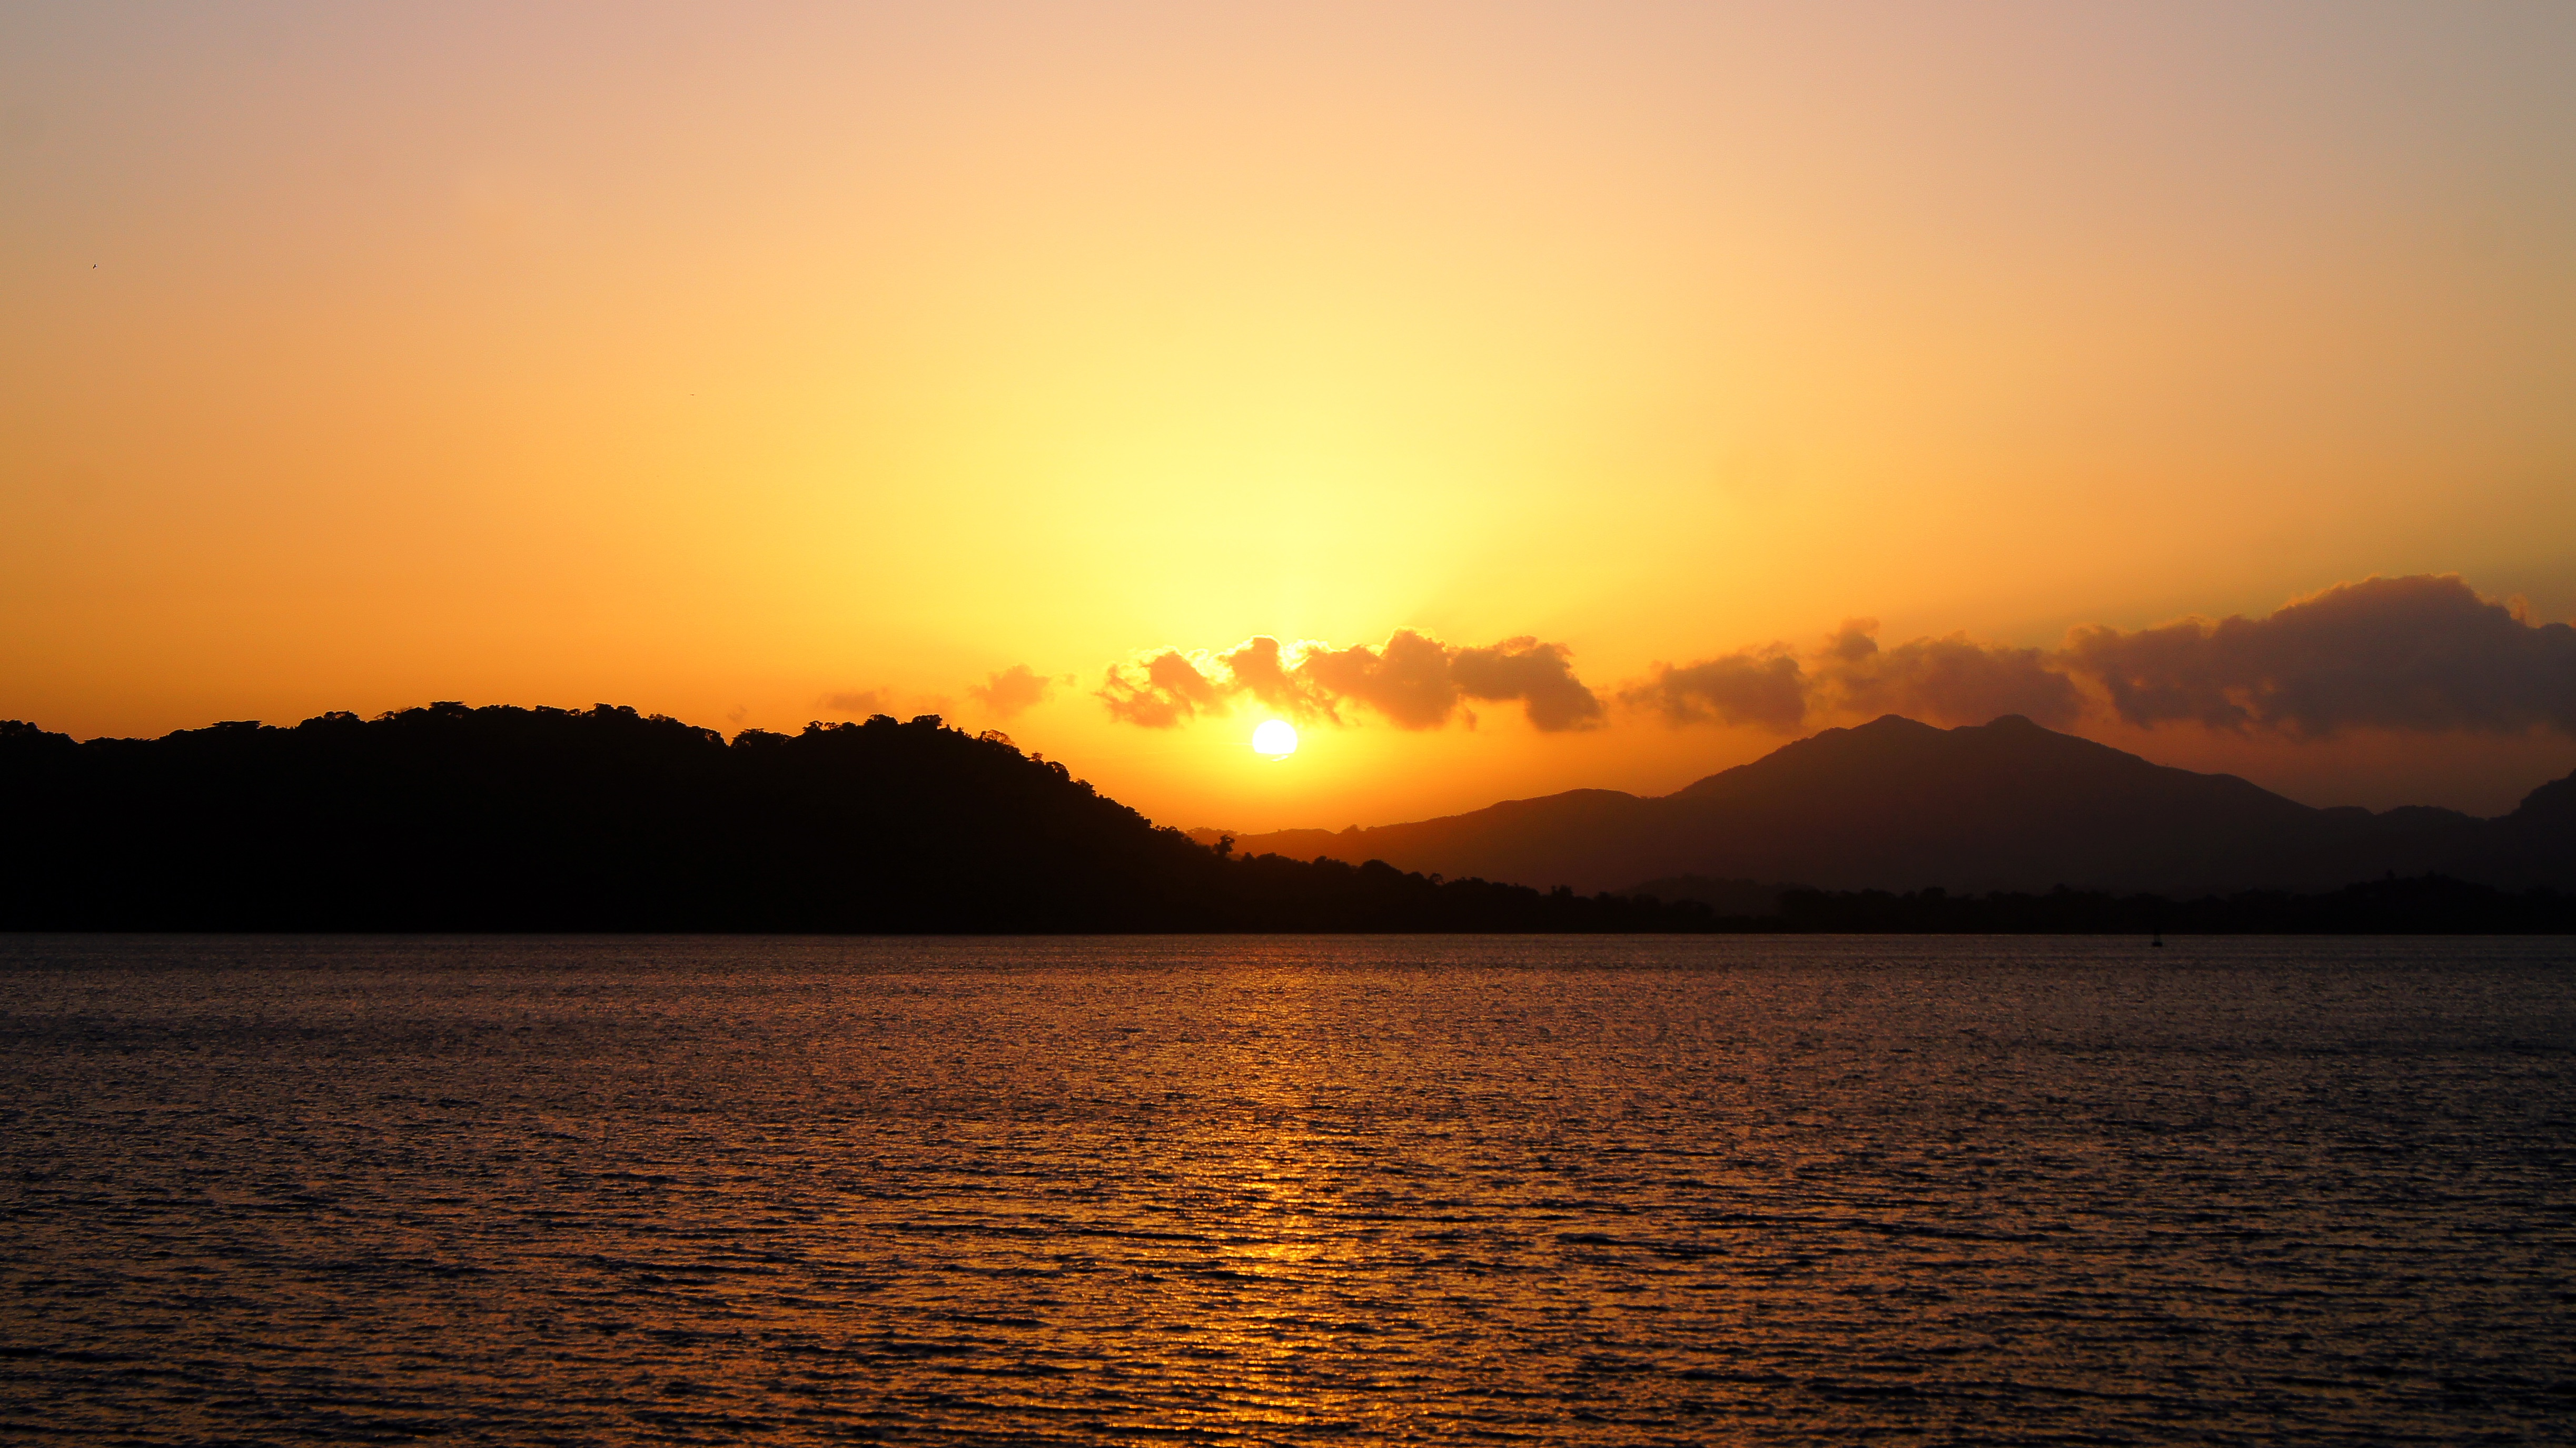
sea, horizon, sun, sunrise, sunset, sunlight, morning, lake, dawn, dusk, evening, reflection, loch, afterglow, red sky at morning